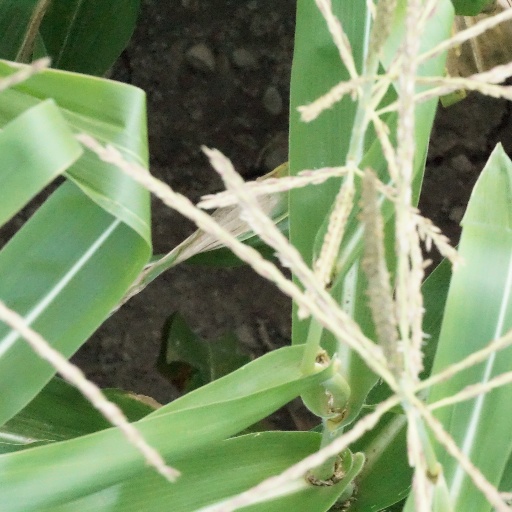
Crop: maize; corn